University of Waterloo

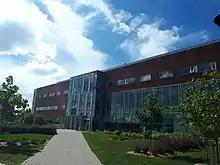
The William M. Tatham Centre, home to the Centre for Career Action, and where employers visit campus to conduct interviews with co-op students

Students are responsible for securing their work placement for each of their co-op terms. This includes applying for positions and attending interviews during their study terms. Scheduling conflicts between interviews and exams are actively avoided but still possible, in which case one or the other are rescheduled, with the examination taking precedence. In order for the student to receive their co-op credit, their work term must meet a number of conditions. This includes being full-time, that it is related to the student's field of study, that it lasts for the full 16-week duration, and that it is compensated with at least the minimum wage in the location of work. Exceptions can be made for some of these conditions; for example, first work terms often do not have to be related to the student's field of study, especially if the student has had difficulty securing a position.